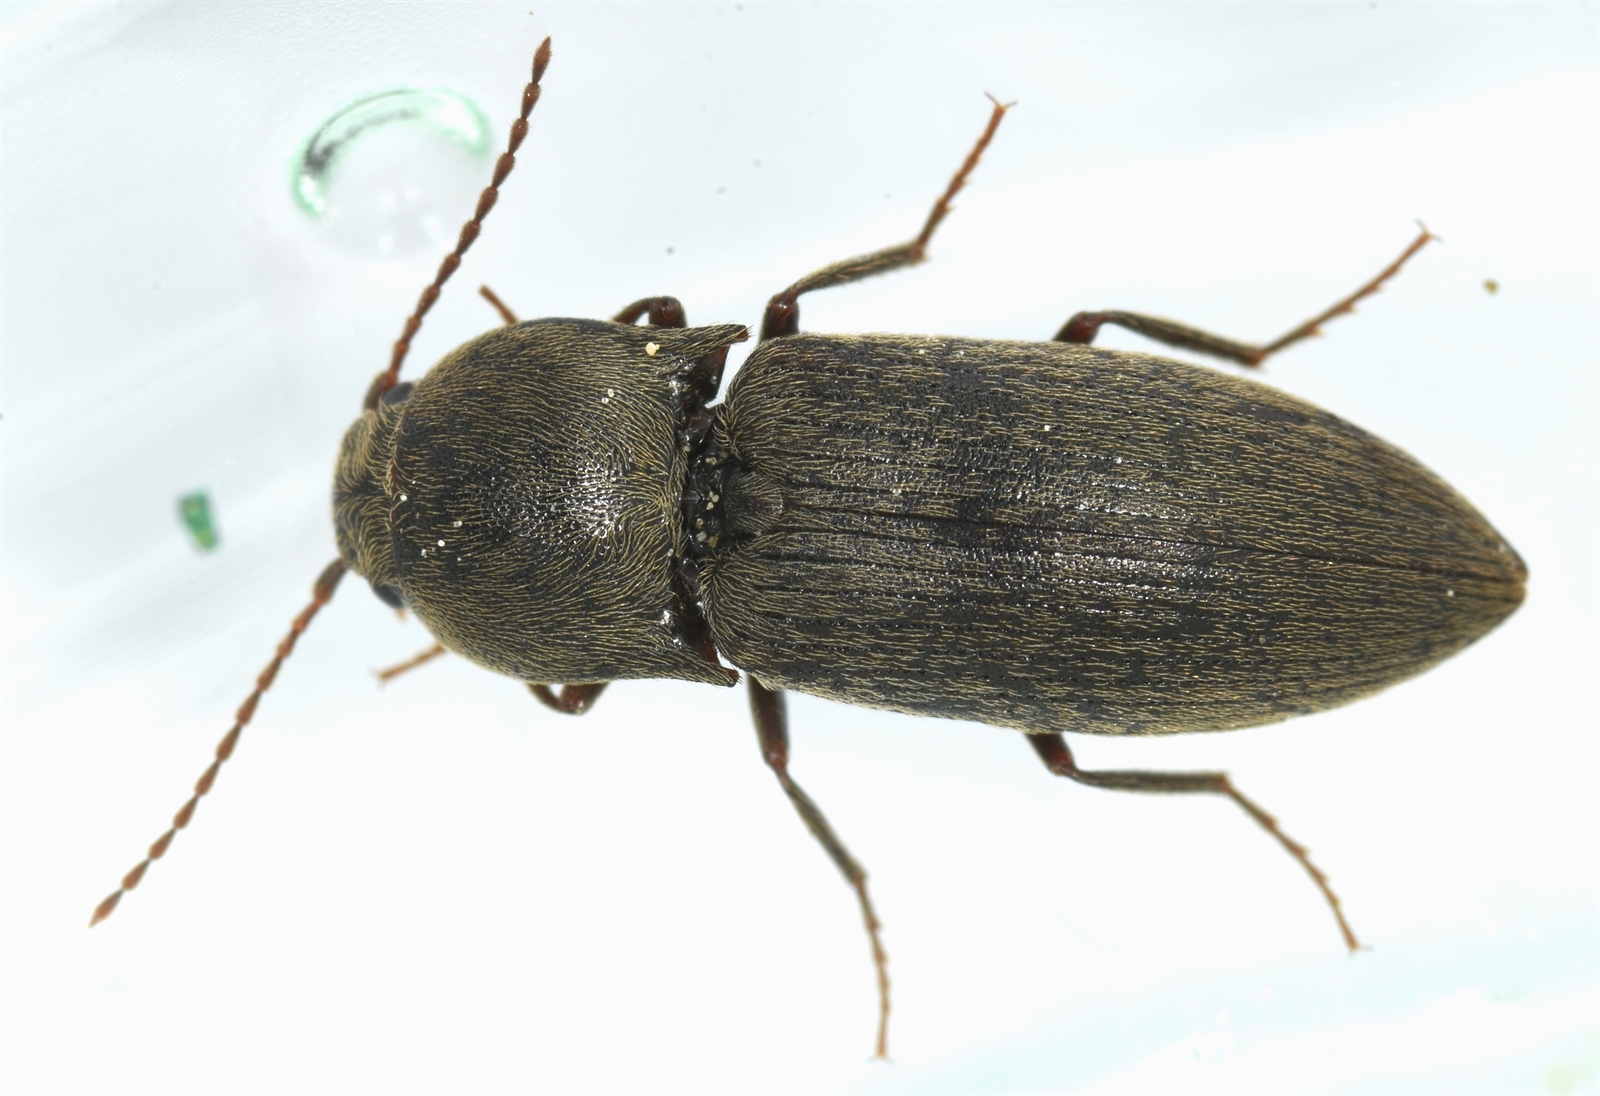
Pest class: clickbeetles_wireworms